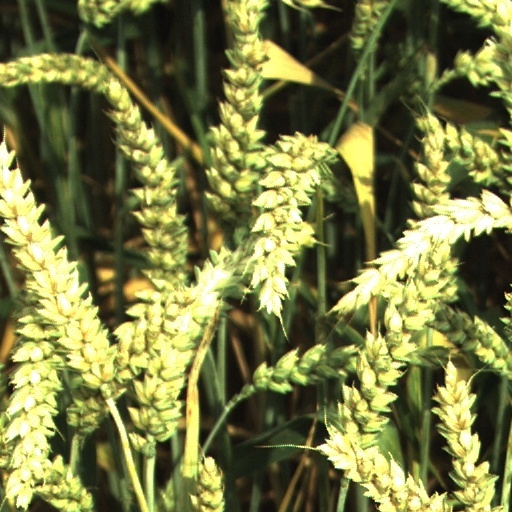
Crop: wheat